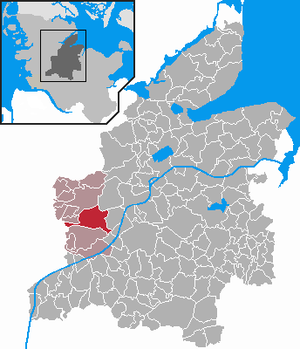
Elsdorf-Westermühlen
Kort
Elsdorf-Westermühlen eller Elstorp-Vestermølle er en kommune og en by i det nordlige Tyskland, beliggende i Amt Hohner Harde i den vestlige del af Kreis Rendsborg-Egernførde. Kreis Rendsborg-Egernførde ligger i den centrale del af delstaten Slesvig-Holsten.